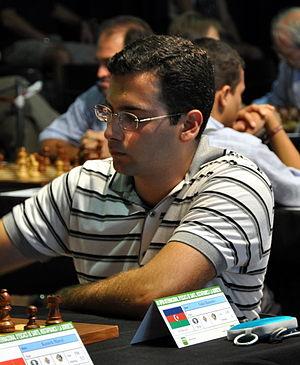
Nidjat Mamedov est un joueur d'échecs azerbaïdjanais né le 2 avril 1985 à Nakhitchevan. Grand maître international depuis 2006, il a remporté le championnat d'Europe des moins de 14 ans en 1999, le tournoi de Hastings en 2007-2008 et le championnat d'Azerbaïdjan en 2011.